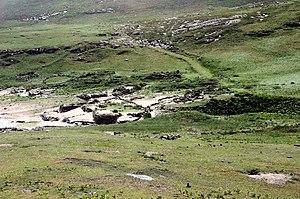
Mingulay est la seconde île en superficie de l'archipel de Barra, dans les Hébrides extérieures, en Écosse. Située à 19 km au sud de Barra, elle est renommée pour son importante population d'oiseaux de mer, qui comprennent des colonies de macareux moines, de mouettes tridactyles et de petits pingouins, qui nichent dans les falaises. Ces dernières figurent parmi les plus hautes du Royaume-Uni.